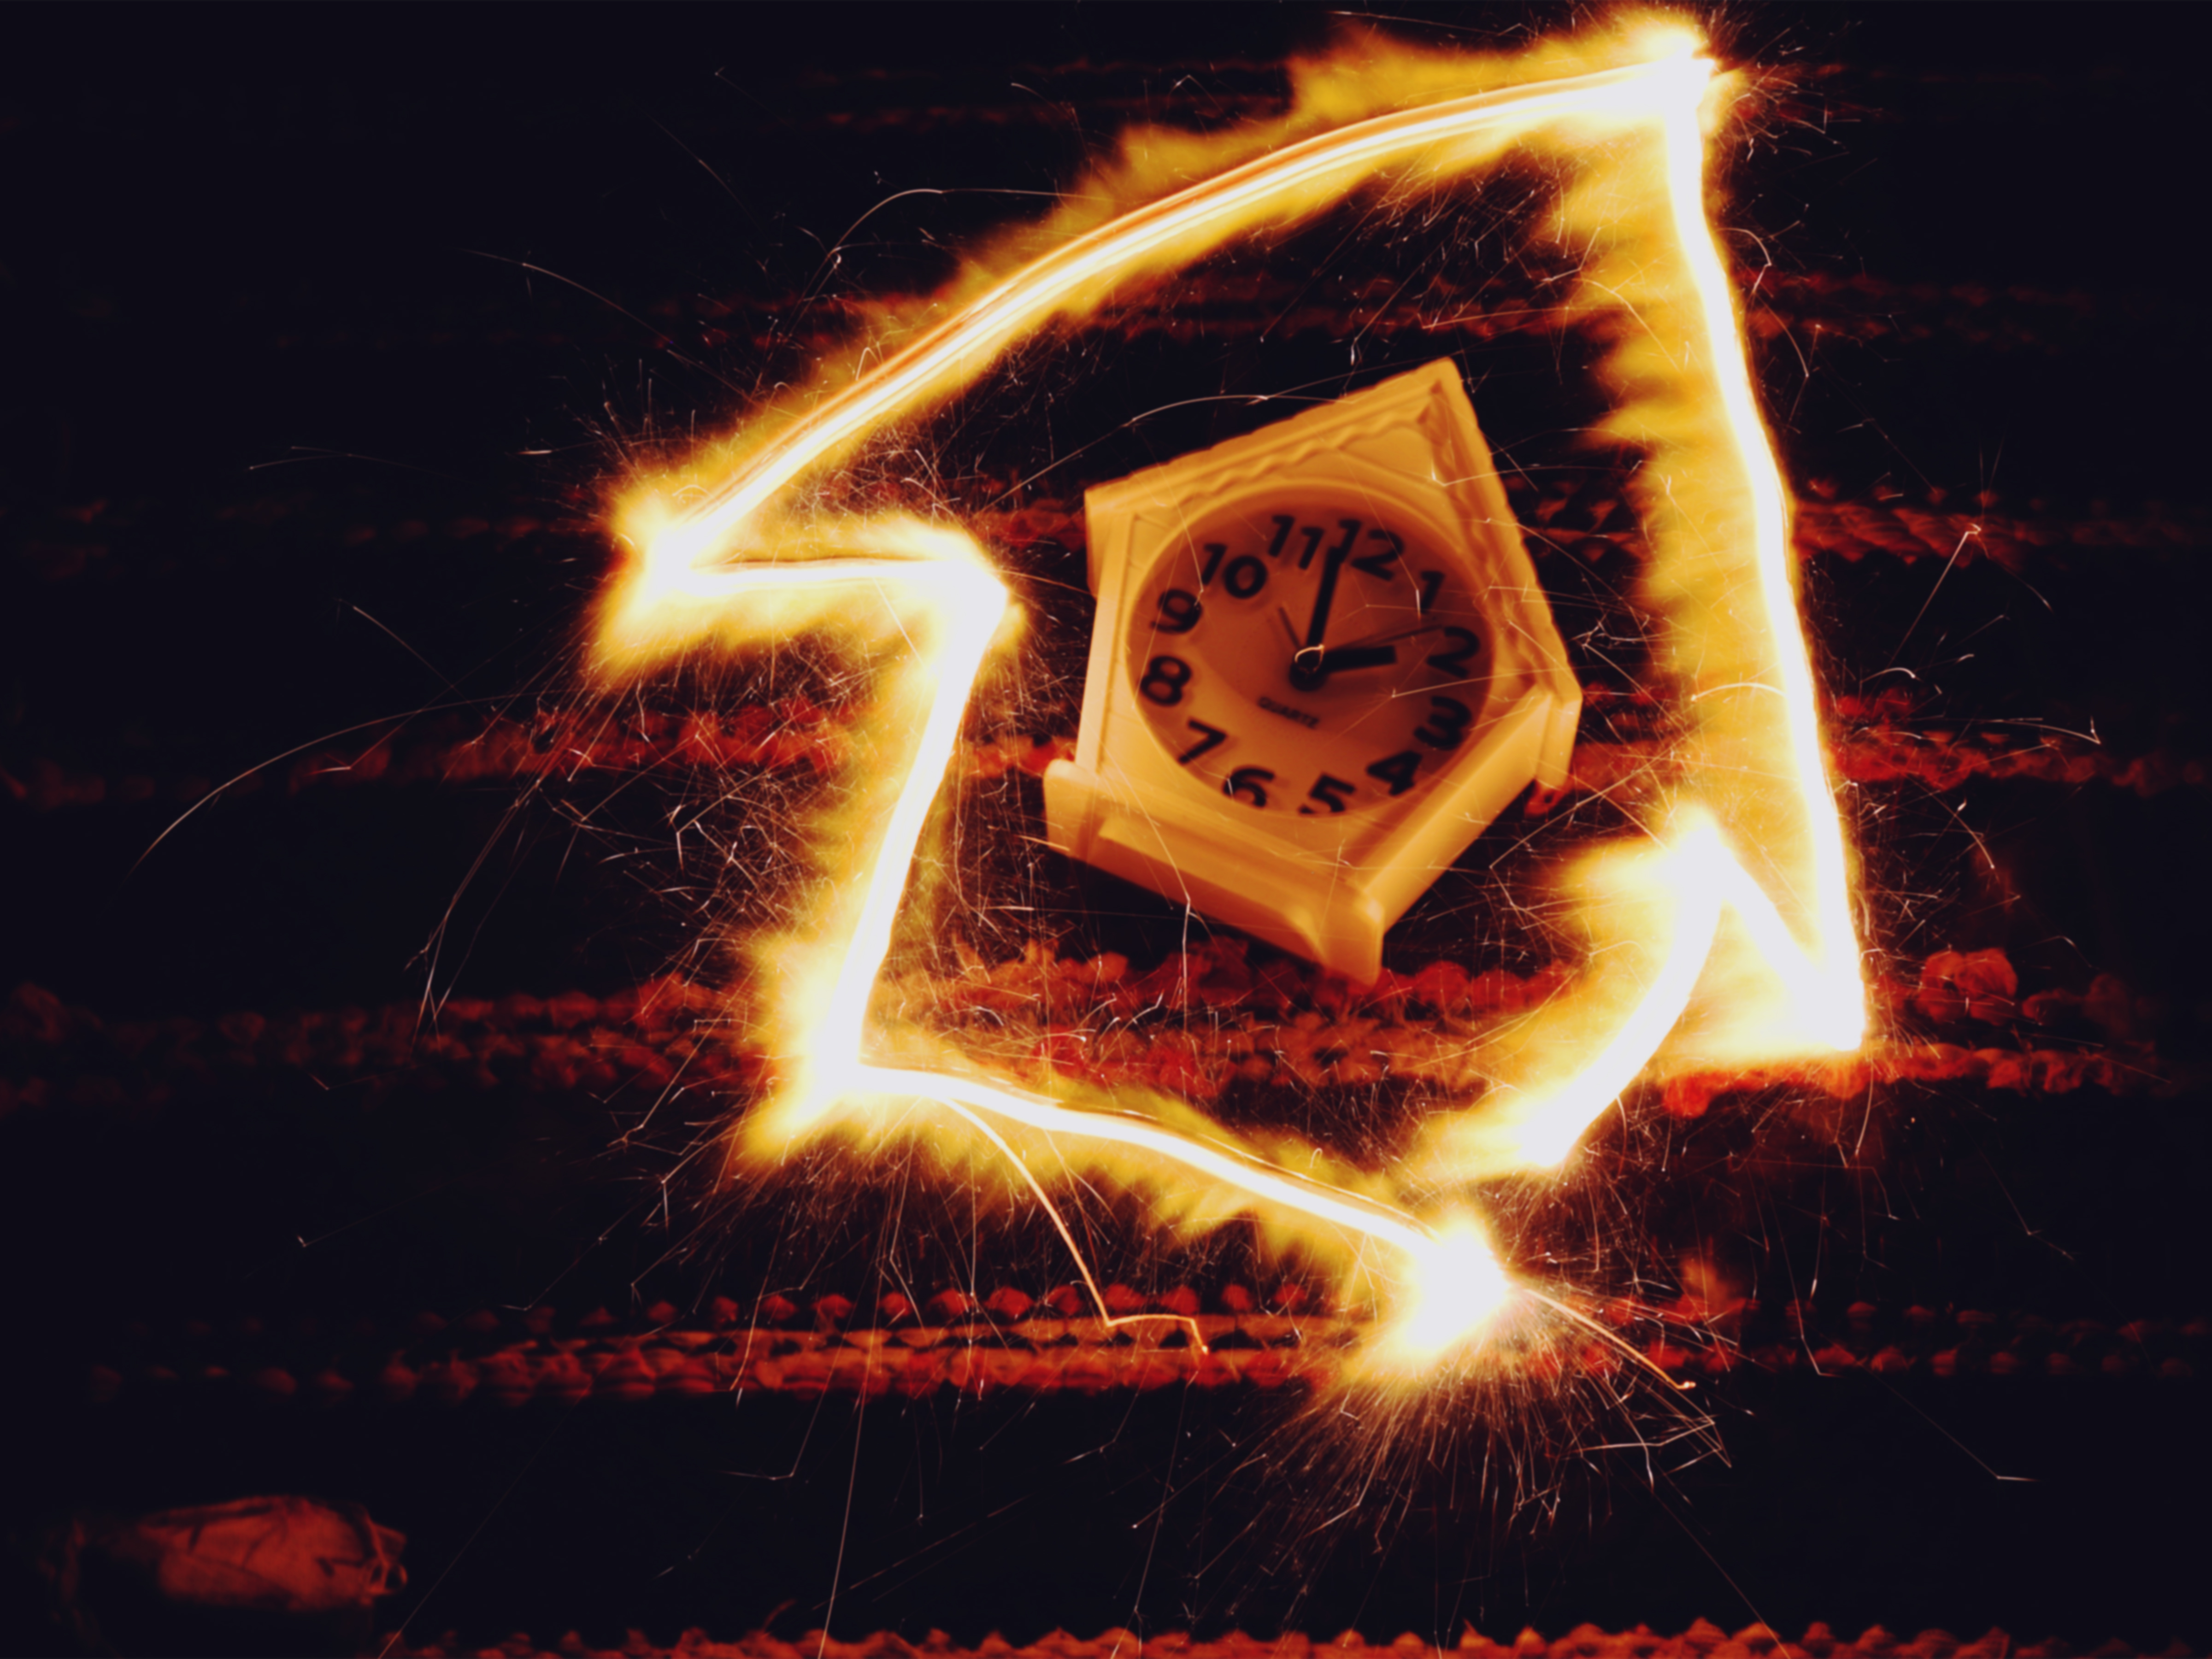
clock, font, flame, heat, graphics, graphic design, space, symbol